Huffmanela hamo

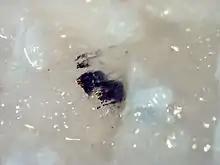
Black spot, made up of "Huffmanela hamo" eggs in muscles of "Muraenesox cinereus"

The adults are unknown, only the eggs were described. The parasite was detected by the presence of small black spots, 1–2 mm in diameter, in the flesh (muscles) of fish; these black spots are accumulations of eggs. The eggs are 66–77 μm (mean 72 μm) in length and 33–38 μm (mean 35 μm) in width. The surface of the eggs is smooth and bears neither envelope nor filaments. The nematode was differentiated from other members of the genus "Huffmanela" by the dimensions of its eggs and the characteristics of their surface. It is the single "Huffmanela" species which is parasitic in a fish of the family Muraenesocidae.